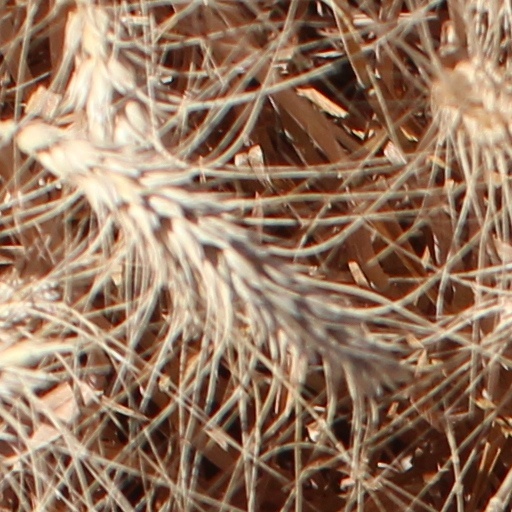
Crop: wheat